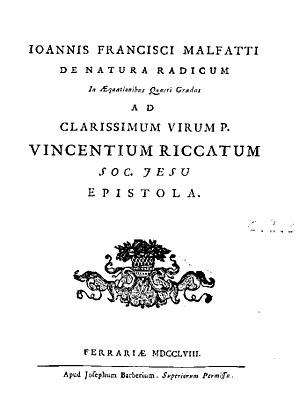
Gian Francesco Malfatti est un mathématicien italien à qui on doit en particulier le Problème de Malfatti.